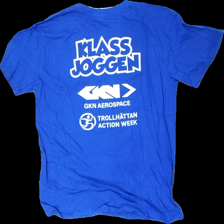
View: back
Type: T-shirt
Category: Unisex
Brand: Not in the list
Brand text on label: sol's-regent
Colors: Blue
Material: 100% cotton
Pattern: Logo print
Cut: Regular
Size: M
Season: All
Stains: Minor
Damage: fläck
Damage location: bottom right
Damage 2 location: middle right
Price range: <50
Recommended usage: Export
Description: blå t-shirt med reklam loggor fram och bak, fläck fram längst ner